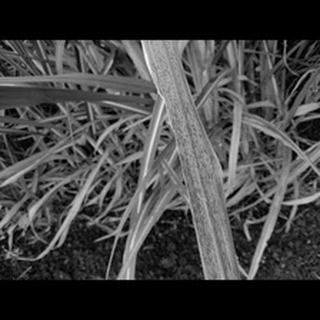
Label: sugarcane_rust